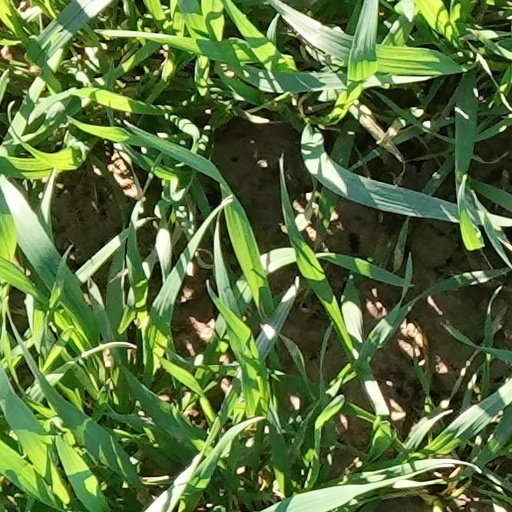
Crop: wheat